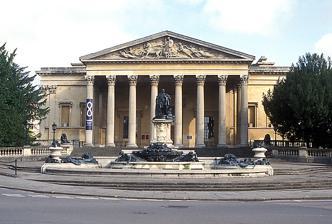
Building: Victoria Rooms, Bristol
Country: United Kingdom
Year built: 1842
Building of the University of Bristol Victoria Rooms The Victoria Rooms now house the University of Bristol's Department of Music. Location within Bristol General information Architectural style Greek revival Town or city Bristol Country England Coordinates 51°27′29″N 2°36′33″W / 51.458°N 2.6091°W / 51.458; -2.6091 Construction started 1838 Completed 1842 Cost £23,000 Design and construction Architect(s) Charles Dyer The Victoria Rooms , also known as the Vic Rooms , houses the University of Bristol 's music department in Clifton, Bristol , England, on a prominent site at the junction of Queens Road and Whiteladies Road. The building, originally assembly rooms , was designed by Charles Dyer and was constructed between 1838 and 1842 in Greek revival style , and named in honour of Queen Victoria , who had acceded to the throne in the previous year. An eight column Corinthian portico surmounts the entrance, with a classical relief sculpture designed by Musgrave Watson above. The construction is of dressed stonework, with a slate roof. A bronze statue of Edward VII , was erected in 1912 at the front of the Victoria Rooms, together with a curved pool and several fountains with sculptures in the Art Nouveau style. The Victoria Rooms contain a 665-seat auditorium, a lecture theatre, recital rooms, rehearsal rooms and a recording studio. Jenny Lind and Charles Dickens performed at the Victoria Rooms. It was also the venue for important dinners and assemblies, including banquets to commemorate the opening of the Clifton Suspension Bridge and the quatercentennial anniversary of Cabot 's discovery of North America, meetings which led to the establishment of the University College, Bristol , an early congress of the British Association for the Advancement of Science and suffragettes "at-homes". The building was purchased and given to the university in 1920 as a home for the student union and, circa 1924, it spent a brief period as a cinema. Following a fire in 1934, the building was refurbished by the university. It remained as the base of the student union until purpose-built facilities were opened in Queens Road in the 1960s. The Victoria Rooms then became an exhibition and conference centre, before housing the music department in 1996. They remain in use in the 21st century for concerts, exhibitions, plays, recitals and lectures. The building An engraving of the Victoria Rooms from c.1845 showing carriages using the sloping ramps The Victoria Rooms, also known colloquially as the Vic Rooms, are situated at the junction of Queen's Road and Whiteladies Road , in Clifton, Bristol , "occupying one of the finest sites in Clifton," according to a 1906 visitor's guide. Gomme, in Bristol: an architectural history (1979), described it as a key building on a prominent intersection. The building was designed as assembly rooms by Charles Dyer . The foundation stone was laid on 24 May 1838, the 19th birthday of Queen Victoria , in whose honour the building was named. Building works in the Greek revival style , incorporating an eight-columned Corinthian portico which is 30 feet (9.1 m) tall, were completed in 1842. It is constructed of ashlar (dressed stone work) with steps leading up to the portico. The roof is of slate. Two sloping ramps were built to allow the passage of carriages into the building. The pediment in the blind attic above the columns has a relief carving attributed to Musgrave Watson "depicting Wisdom in her chariot ushering in the morning, and followed by the Three Graces ", according to Andrew Foyle in Pevsner's Guide . He adds that the main hall was disappointingly remodelled in 1935, following a fire the previous year. In 1838, the design of the interior was described as "nothing either particularly remarkable or new in regard to design" in the Civil Engineer and Architects' Journal . In 1849, the interior of the hall was described by Chilcott, in his Descriptive history of Bristol as being decorated in a Greek theme, to match the exterior of the building. Gomme describes the pediment sculpture as "Minerva in car driven by Apollo, accompanied by the Hours and Graces", attributing the sculpture to Jabez Tyley. Henry Lonsdale , writing in 1866, explains this anomaly by revealing that Tyley created the sculpture in Bath Stone from a plaster of paris model by Watson. The architecture of the building is described by English Heritage as "a product of European trends of the time, moving away from Neoclassicism and towards Roman Corinthian design." It has been designated by English Heritage as a Grade II* listed building . Inside the main entrance is a vestibule which then leads via an octagonal room, with a bowed cast-iron railed balcony and a domed ceiling, to the main auditorium. A correspondent of the Bristol Mercury , in 1846, described an ingenious central heating system consisting of a cast iron stove which heated and circulated air, "using less than half a cwt. [25 kilograms (55 lb)] of Welsh anthracite in twenty-four hours", kept the interior of the building some 30 to 40 °F (16 to 22 °C) higher than the external temperature. Much of the interior was remodeled in the mid-20th century, although some period plaster decorations remain in the Regency room. From 1873 the main auditorium housed a large organ originally built for the Royal Panopticon of Arts and Science in Leicester Square , from where it was removed to St Paul's Cathedral and thence to the Victoria Rooms. In July 1899 it was decided to replace this with an electric organ, which could be played from a keyboard at a considerable distance from the organ itself. The organ was built by Norman & Beard , and was first played by Edwin Lemare on 31 October 1900; On 1 December 1934, a fire started under the stage of the great hall or auditorium, quickly spreading. The Times reported that "The brigades were able to no more than prevent the fire from extending to the Lesser Hall and the recreation rooms. The fine electric organ was completely destroyed." In the 21st century, the building houses a 665-seat auditorium and rehearsal rooms. The auditorium is approximately 418 square metres (4,500 sq ft), with an adjacent lecture theatre of some 119 square metres (1,280 sq ft) and a recital room of 139 square metres (1,500 sq ft). The purpose-built composition and recording studios are in regular use for research and the creation of works. Other facilities include a bar, common rooms, a resource centre and practice rooms. Forecourt The building was originally surrounded by iron railings as shown in 19th century photographs, but these are no longer there, possibly removed during the Second World War as part of a nationwide scrap drive. A memorial statue of Edward VII , designed by Edwin Alfred Rickards and executed by Henry Poole RA , was erected in 1912 at the front of the Victoria Rooms, together with a curved pool, lamps, steps, balustrades, ornamental crouching lions and fountains with sculptures in the Art Nouveau style. Two sphinxes , which had previously guarded the building, were removed for these new works. The statue and fountains are regarded as fine examples of Rickards and Poole's work and have been Grade II* listed. An interesting feature of the fountains is that the water flow is controlled by an anemometer "so that on windy days the pressure is reduced in order that the water does not blow across the adjacent roadway." History The Victorian Rooms, Bristol (1842) At the laying of the foundation stone on 24 May 1838 the President of the Victoria Rooms, Thomas Daniel, opened the ceremony by saying 'I congratulate you, my friends, that this, the birth-day of our amiable and virtuous Queen, has been selected to lay the foundation-stone of these rooms, which are intended for Conservative purposes – rooms where all may meet to assert their loyalty and attachment to the throne, and to support their religion, and the best interests of their country.' P. F. Aiken Esq went on to make a speech including the following: '... The stately edifice we are going to erect, our children's children will look upon with admiring eyes, and generations yet unborn will throng its spacious halls... public buildings are memorials of the age, the city, the country in which they are erected, and indicate their progress in civilization to future generations.' The Victoria Rooms were opened on 24 May 1842; building had begun in 1838, and cost about £23,000.'.The money was raised by a "body of Conservative citizens". Jenny Lind and Charles Dickens were just two of the artists known to have performed there. Numerous private subscription balls were held at the rooms, in competition with those organised at the assembly rooms in the Mall, Clifton. This rivalry occasioned disputes between the promoters and accusations of prejudice and snobbery. Other uses included what was the first public demonstration of electric lighting in Bristol in 1863. It was also the scene for large banquets, such as that to celebrate the opening of the Clifton Suspension Bridge in 1864, and the celebrations, in 1897, of the four hundredth anniversary of John Cabot 's 'discovery' of North America. Postcard of the Victoria Rooms from c.1868 On 11 June 1874 the Victoria Rooms hosted a meeting to promote what was described as a College of Science and Literature for the West of England and South Wales, which became University College, Bristol , an educational institution which existed from 1876 to 1909. It was the predecessor institution to the University of Bristol , which gained a royal charter in 1909. The meeting was attended by the then President of the British Association and Sir William Thompson (later Lord Kelvin ). This meeting has been described as a partial success, as it gained the support of Albert Fry and Lewis Fry , members of the influential Fry family (the Fry name being known for the chocolate business set up by their grandfather and developed by their father Joseph Storrs Fry ). Lewis Fry was a Quaker, lawyer and later a Liberal and Unionist Member of Parliament from 1885 to 1892 and from 1895 to 1890 for the constituency Bristol North . In 1898 the third congress of the British Association for the Advancement of Science was held at the rooms. In the early twentieth century, Annie Kenney and Clara Codd, local organisers of the Women's Social and Political Union (the suffragettes ), used the Victoria Rooms to host "at homes", to which all were invited. In 1920, the rooms were purchased from the original private company by wealthy local industrialist Sir George Wills and given to the university to house the students' union . It appears that the university briefly leased the building for use as the Clifton Cinema which was situated there in March 1924, when local photographer Reece Winstone took a photograph. All seats were priced at 1/3d. The Victoria Rooms remained the base for the student union until 1964 when a purpose-built facility was constructed in nearby Queen's Road. The building then became a conference and exhibition centre, hosting occasional concerts such as those by Pink Floyd in 1967 and 1969. In 1987 the building housed the first incarnation of the Exploratory founded by Richard Gregory – a hands-on science centre and precursor of At-Bristol – until 1989. The University Music Department was moved into the Victoria Rooms in 1996. The venue, in the 21st century, has a regular programme of concerts, theatrical performances, lectures and conferences, serving a similar purpose to that for which the building was constructed in the nineteenth century. References